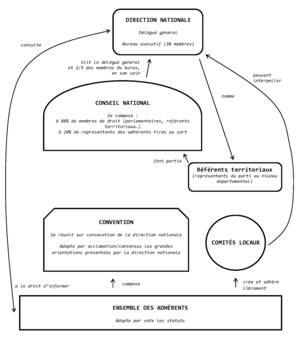
Schéma simplifié du fonctionnement interne du parti politique La République en marche
La République en marche — également appelée par sa première dénomination En marche — est un parti politique français lancé en avril 2016 par Emmanuel Macron.